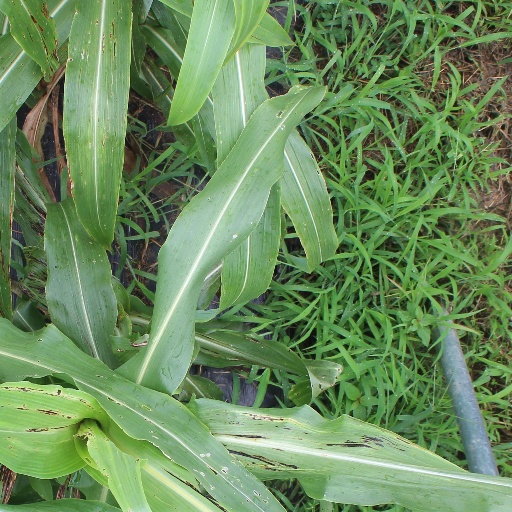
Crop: sorghum